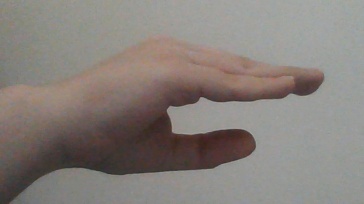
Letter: jeem